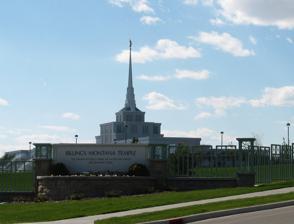
Building: Billings Montana Temple
Country: United States of America
Year built: 1999
Billings Montana Temple Number 66 Dedication November 20, 1999, by Gordon B. Hinckley Site 10 acres (4.0 ha) Floor area 33,800 sq ft (3,140 m 2 ) Height 120 ft (37 m) Official website • News & images Church chronology ← Regina Saskatchewan Temple Billings Montana Temple → Edmonton Alberta Temple Additional information Announced August 30, 1996, by Gordon B. Hinckley Groundbreaking March 30, 1998, by Hugh W. Pinnock Open house October 8–23, 1999 Current president Vernan Grant Hogge Designed by CTA Architects Engineers Location Billings, Montana , U.S. Geographic coordinates 45°48′1.818000″N 108°38′21.80400″W / 45.80050500000°N 108.6393900000°W / 45.80050500000; -108.6393900000 Exterior finish Wyoming white dolomite precast concrete Temple design Classic modern, single-spire design Baptistries 1 Ordinance rooms 2 (two-stage progressive) Sealing rooms 3 Clothing rental Yes ( edit ) The Billings Montana Temple is the 66th operating temple of the Church of Jesus Christ of Latter-day Saints in Billings, Montana , United States. History Plans to build a temple in Montana were announced in August 1996. About 4,800 people gathered during a spring snowstorm to witness the groundbreaking on March 28, 1998. Eight dedicatory sessions were held to accommodate all of the members of the area on November 20–21, 1999. church president Gordon B. Hinckley gave the dedicatory prayer. The Billings Montana Temple sits on the hillside in front of 300-foot (91 m) high sandstone cliffs. The single spire rises from a tiered tower. Stained-glass windows dominate the west end. Inside, a clear skylight allows patrons to glimpse the angel Moroni atop the spire. The exterior features Wyoming white dolomite with tan sandstone finish. The temple is used by the 36,000 members in Montana and northern Wyoming. It has a total floor area of 33,800 square feet (3,140 m 2 ), two ordinance rooms, and three sealing rooms. In 2020, the Billings Montana Temple was closed in response to the coronavirus pandemic . See also LDS Church portal Billings Helena Missoula Cardston Temples in Montana ( edit ) = Operating = Under construction = Announced = Temporarily Closed The Church of Jesus Christ of Latter-day Saints in Montana Comparison of temples of The Church of Jesus Christ of Latter-day Saints List of temples of The Church of Jesus Christ of Latter-day Saints List of temples of The Church of Jesus Christ of Latter-day Saints by geographic region Temple architecture (Latter-day Saints) Additional reading "Go-ahead given for Montana temple" , Church News , November 1, 1997 "Statue placed atop temple in Billings" , Church News , November 21, 1998 Kruckenberg, Janet (October 16, 1999), "Big Sky Country splendor graces open house tours" , Church News Olp, Susan (October 30, 2004), "Neighbors learn to live with familiar landmark" , Billings Gazette Olp, Susan (October 30, 2004), "Drawn to the Temple: 5 years after it opened, LDS temple attracts people, business" , Billings Gazette References